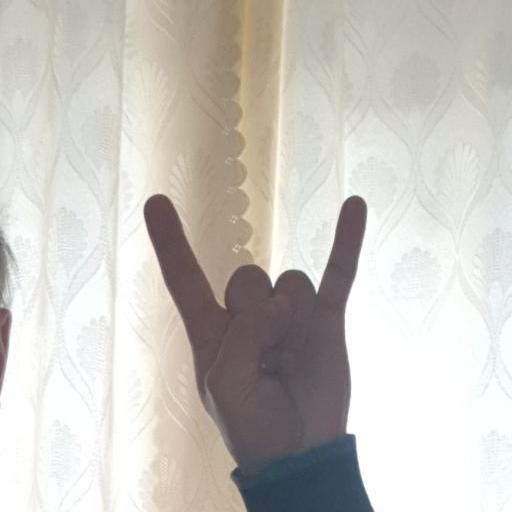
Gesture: rock